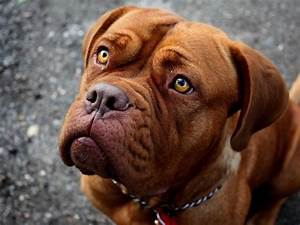
Label: cane